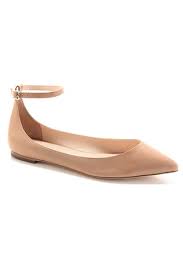
Label: Ballet Flat